William Hare Group

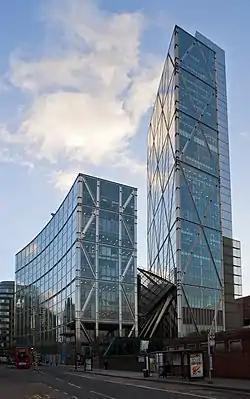
201 Bishopsgate

In 2008, Shepherd Construction contracted with William Hare Group to provide structural steelwork for Brendan Flood's Trinity Walk shopping centre development in Wakefield. Shepherd Construction subsequently sought, under a "pay when paid" clause, to withhold payment in the sum of £996,683.35. The ultimate client had gone into Administration. In 2009, Mr Justice Coulson of the Technology and Construction Court ruled against the payment being withheld. That judgement was upheld at the Court of Appeal in 2010. Shepherd Construction had used an obsolete form of words defining insolvency in its contract with William Hare Group.